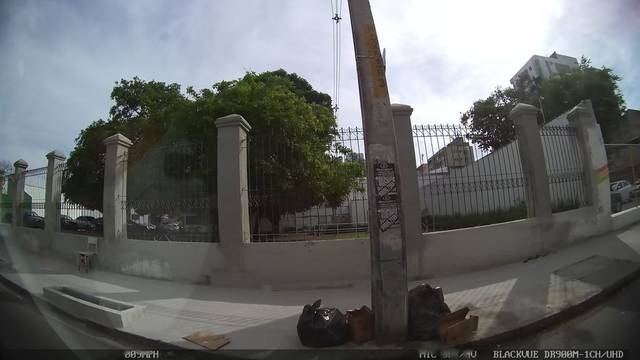
Region: Brazil
Coordinates: -8.06, -34.888